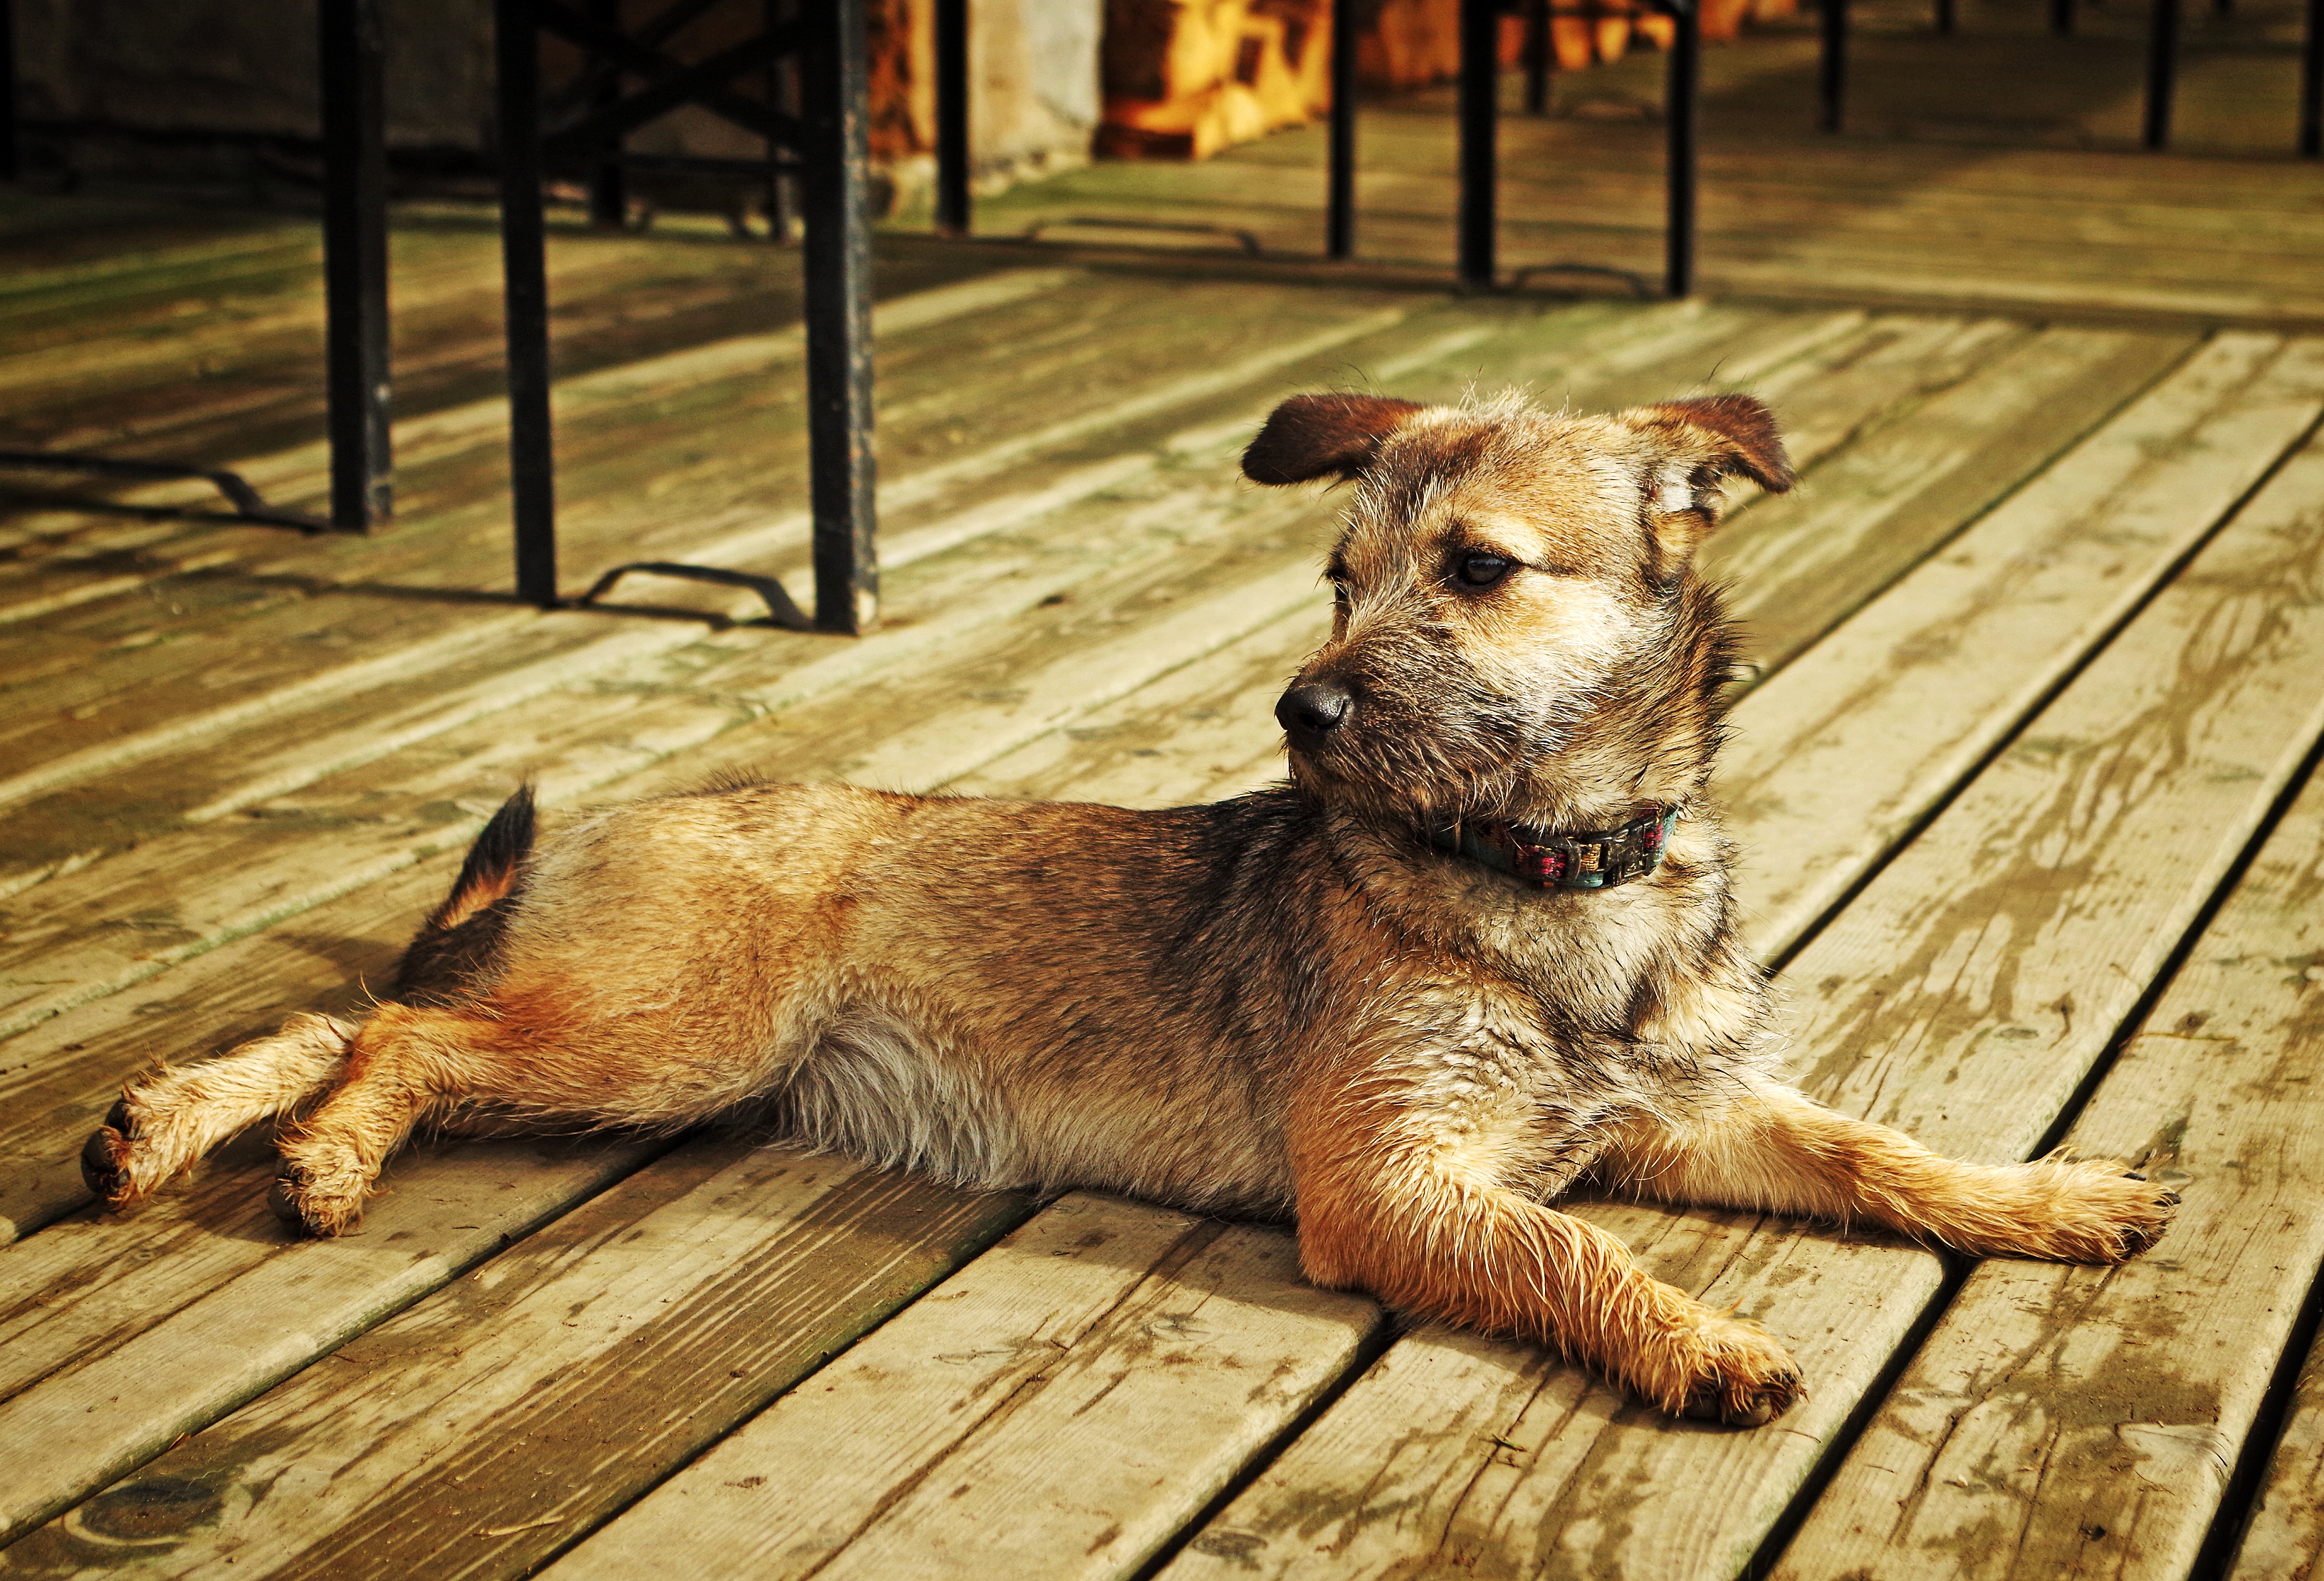
wet, puppy, dog, animal, mammal, beige, vertebrate, terrier, animal shelter, a yorkshire, psiaczek, street dog, dog like mammal